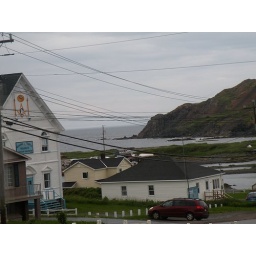
View from the front of the house - Masonic Lodge and ocean below the Tickle Bridge